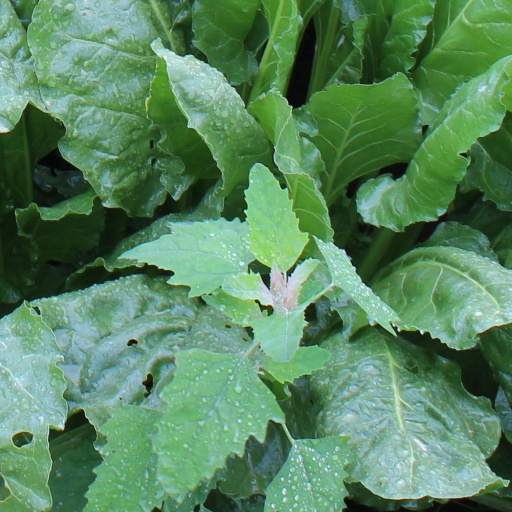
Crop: sugar beet